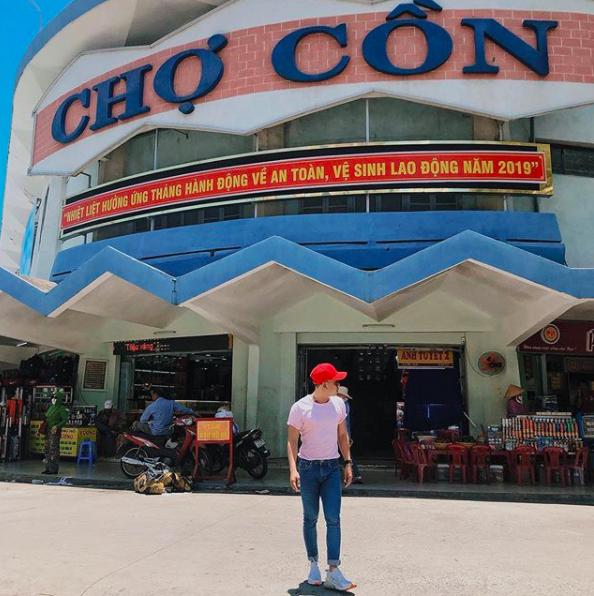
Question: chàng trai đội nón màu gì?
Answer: chàng trai đội nón màu đỏ